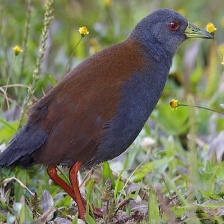
Species: BLACK TAIL CRAKE
Scientific name: AMAURORNIS BICOLOR